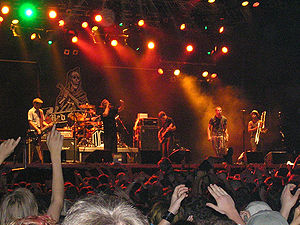
Mad Caddies
Mad Caddies, så skal du højst sandsynligt lede under ska eller punk. Gruppen har dog siden deres opblomstring i midt-90'erne set stort på eksisterende musikalske navneskilte, og runder gerne – og ofte – genrer som rockabilly, country, roots og blues, når de da ikke lige tager en omgang hjerneblæst Dixieland-jazz op af golftasken og tilfører det en ordentlig mængde trutteri fra den medbragte hornsektion.